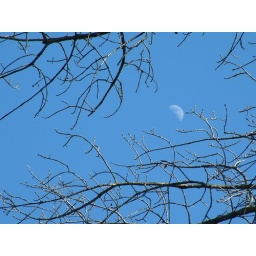
Moon visible in daylight, framed by bare tree branches.